50th Flying Training Squadron

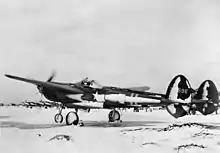
Squadron P-38 Lightning in Iceland in 1942

The squadron's ground echelon arrived at its ETO station, RAF Atcham on 18 August 1942, but was transferred to the 4th Fighter Group, when the 4th was activated in September. Meanwhile, its air echelon halted its movement to England and began operating from Meeks Field, Iceland after arrival there while ferrying its Lightnings across the Atlantic. This arrangement was formalized in November, when Meeks Field became its official station and it was reassigned to the 342d Composite Group. From Iceland, it intercepted Luftwaffe bomber and reconnaissance aircraft as its primary mission while also performing antisubmarine patrols and escorting ship convoys through the North Atlantic. Squadron pilots downed five enemy aircraft in combat.